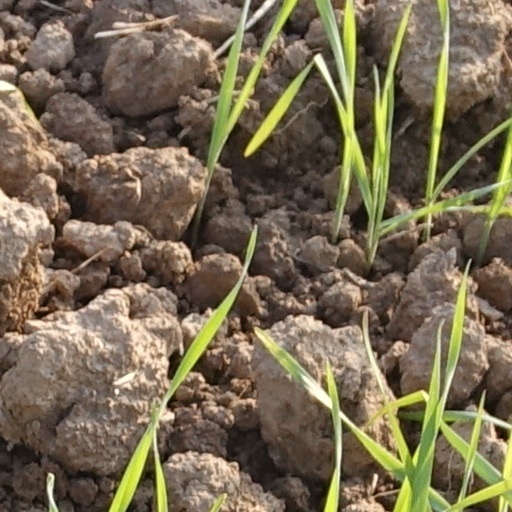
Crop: wheat